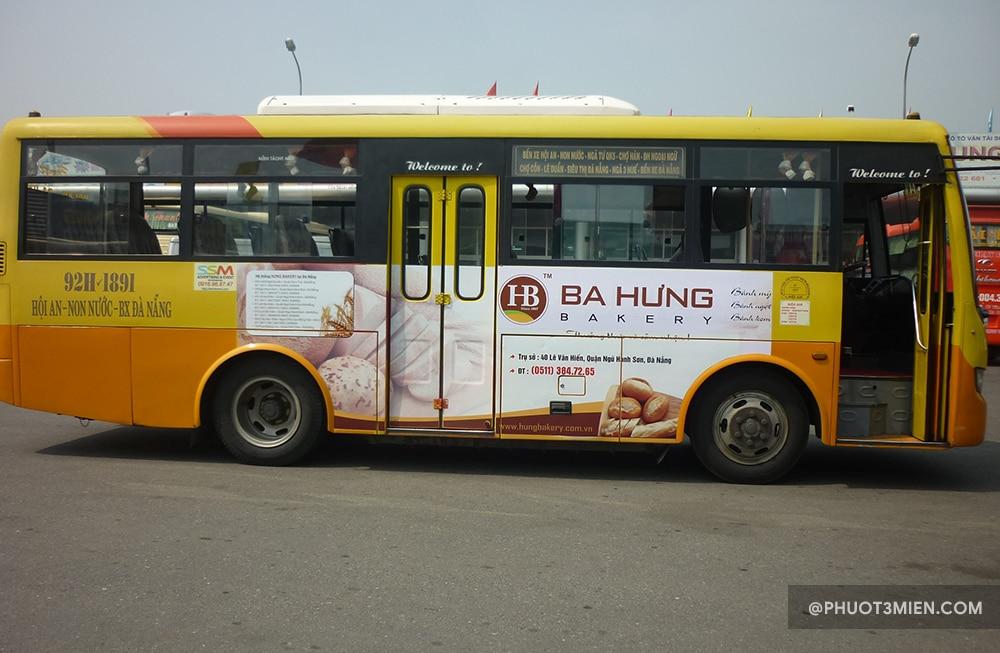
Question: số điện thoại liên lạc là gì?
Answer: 05113847265